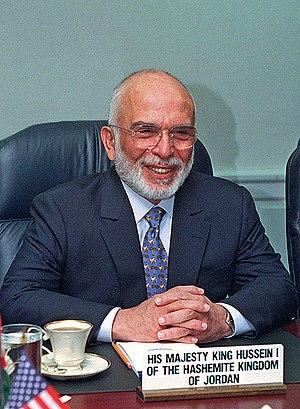
Sabri Khalil al-Banna, connu sous le nom d’Abou Nidal, est le fondateur du Fatah-Conseil révolutionnaire, un mouvement palestinien dissident plus connu sous la dénomination d’Organisation Abou Nidal. Au faîte de sa puissance, dans les années 1970-1980, cette organisation extrémiste était considérée comme le plus brutal des groupes palestiniens.
L'avenue Hussein-1ᵉʳ-de-Jordanie est une voie située dans le quartier de la Muette du 16ᵉ arrondissement de Paris.